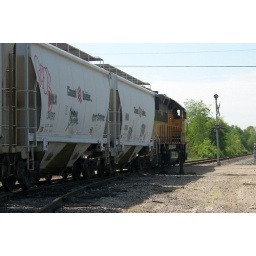
New England Southern Cement Quebec train crosses Johnson Rd near the cement plant in Bow, NH